Geography of Ecuador

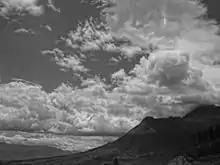
Imbabura Volcano photographed in black and white.

Almost all of the rivers in Ecuador rise in the Sierra region and flow east toward the Amazon River or west toward the Pacific Ocean. The rivers rise from snowmelt at the edges of the snowcapped peaks or from the abundant precipitation that falls at higher elevations. In the Sierra region, the streams and rivers are narrow and flow rapidly over precipitous slopes. Rivers may slow and widen as they cross the hoyas yet become rapid again as they flow from the heights of the Andes to the lower elevations of the other regions. The highland rivers broaden as they enter the more level areas of the Costa and the Oriente.